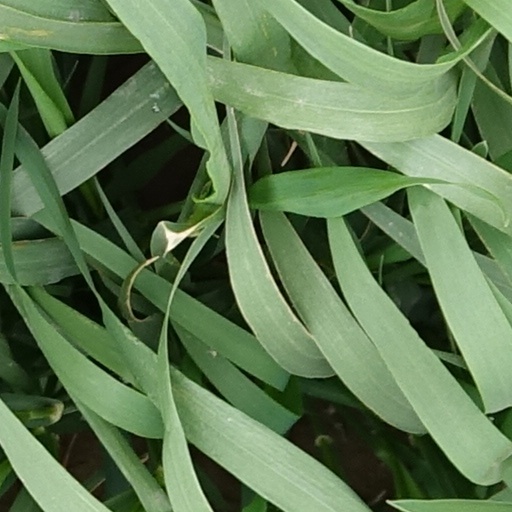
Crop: wheat